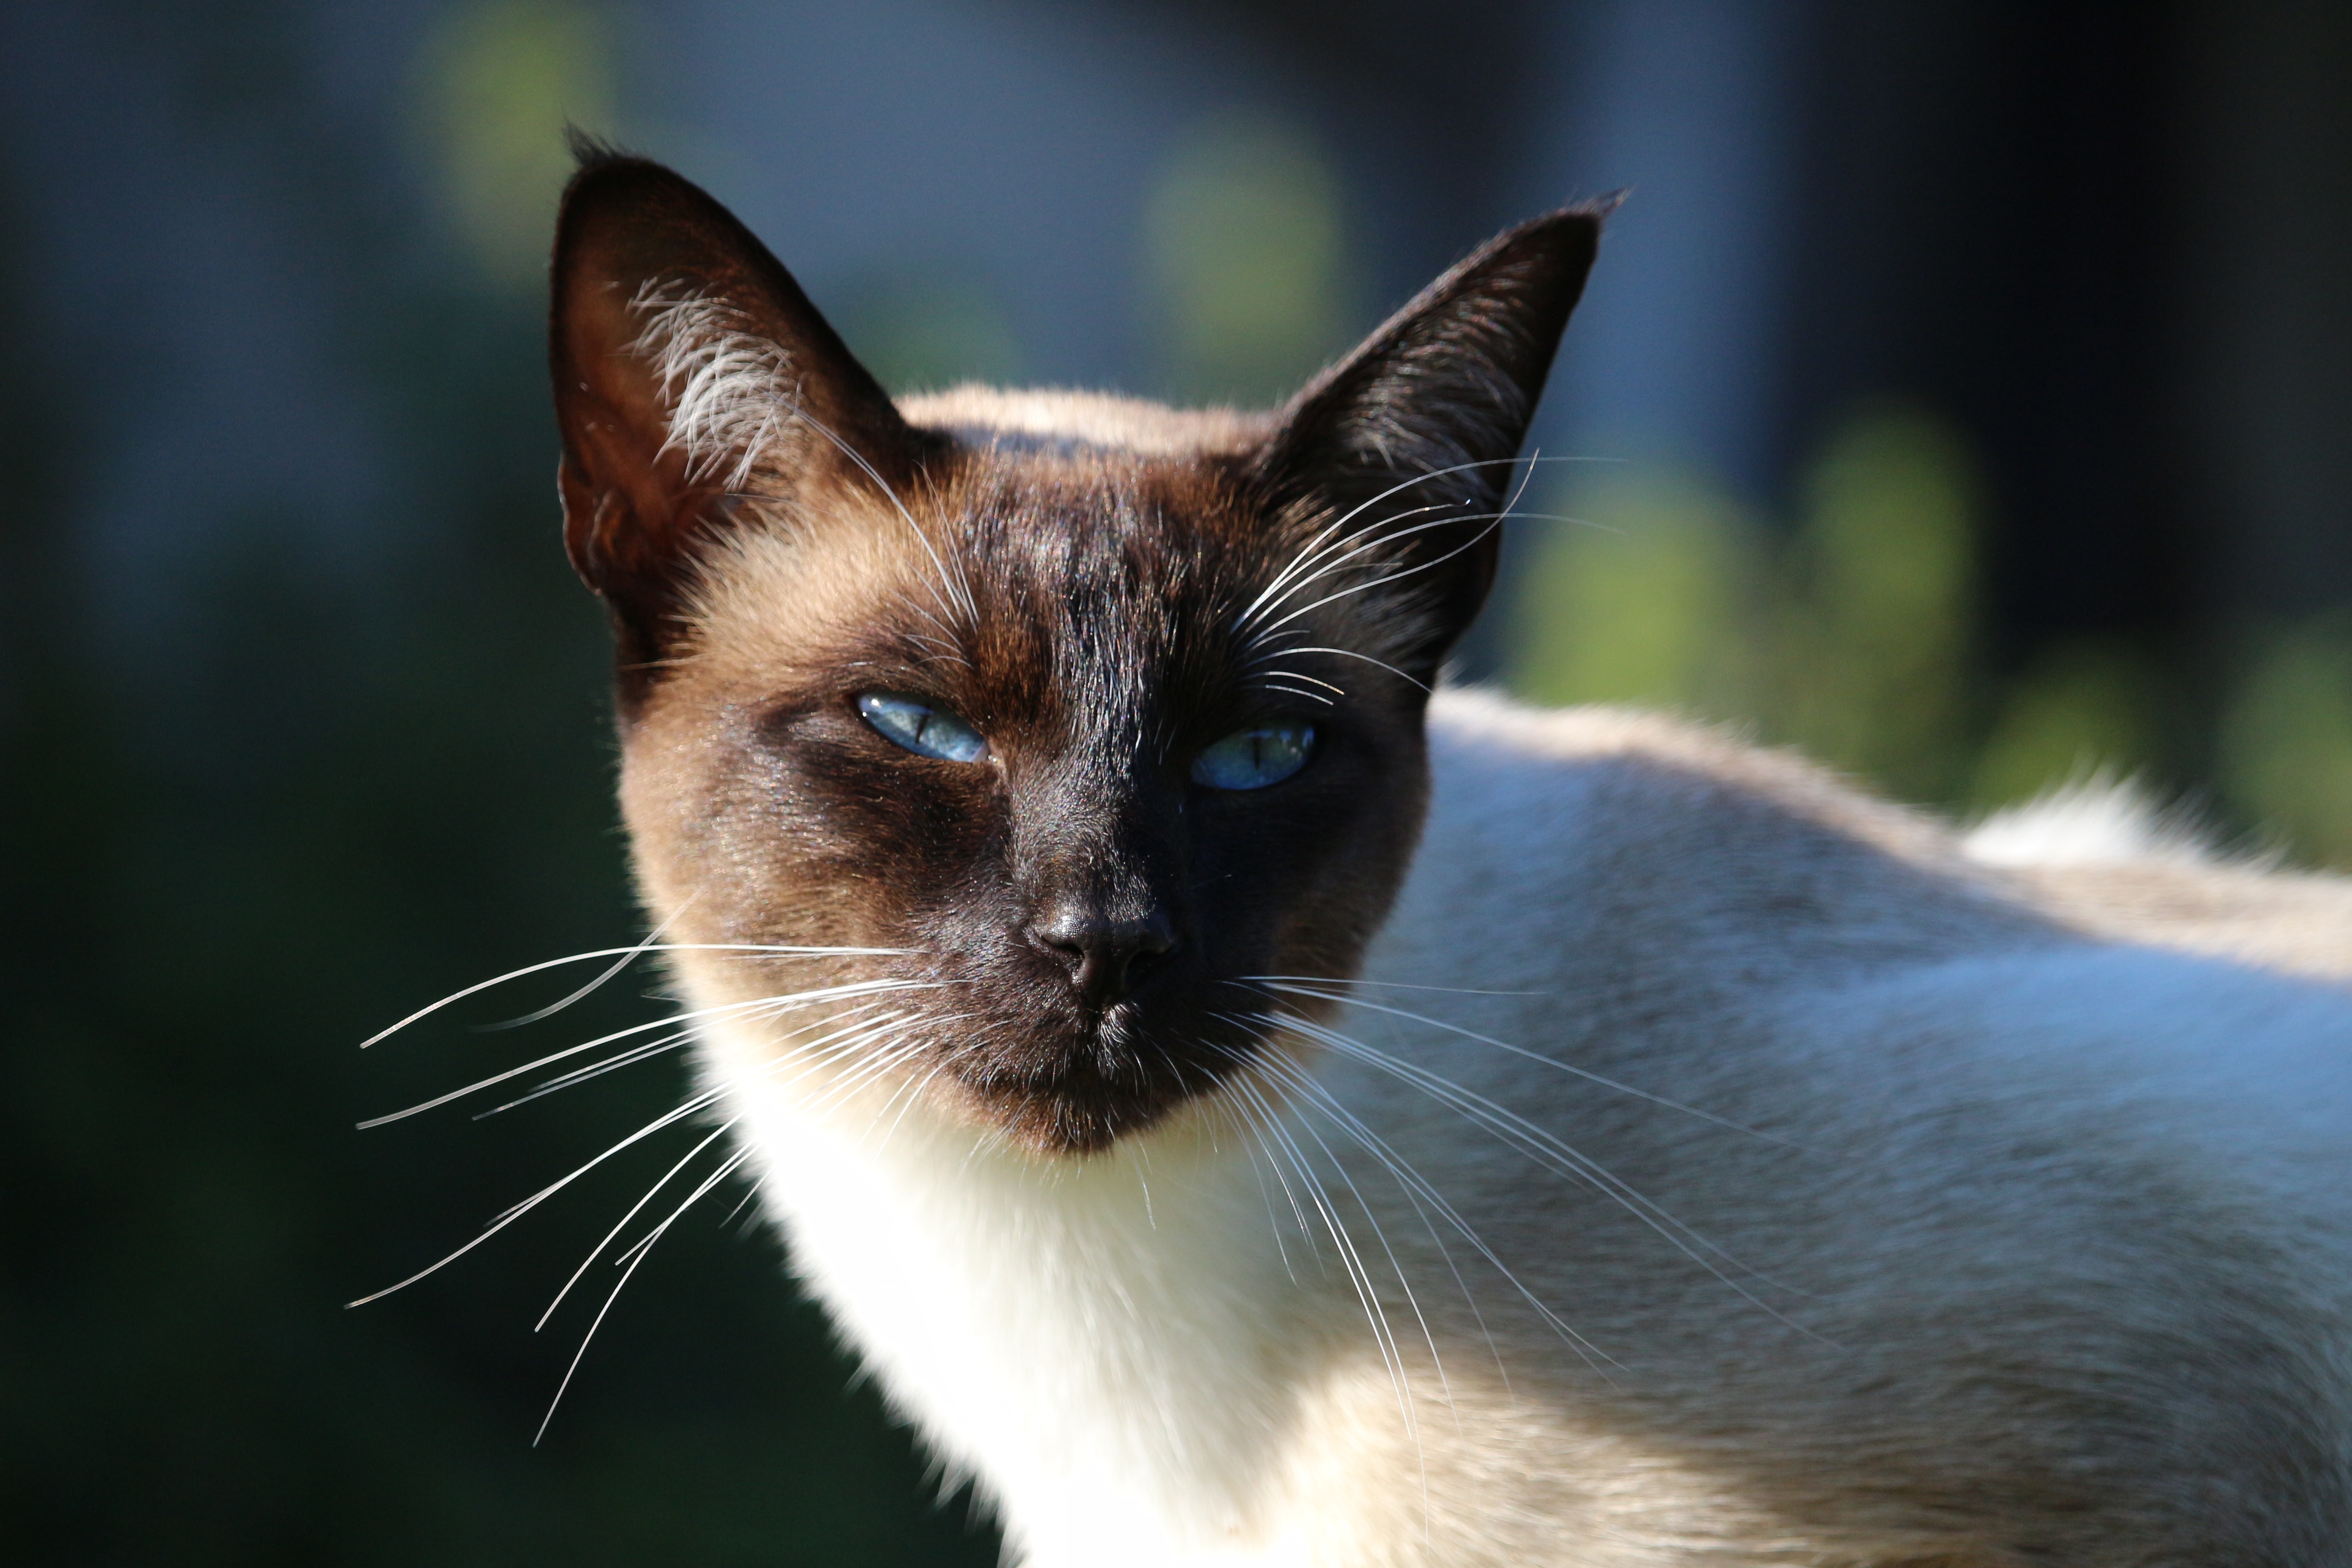
cat, mammal, fauna, close up, whiskers, snout, vertebrate, mieze, thai, siamese, burmese, siamese cat, breed cat, balinese, european shorthair, small to medium sized cats, cat like mammal, domestic short haired cat, tonkinese